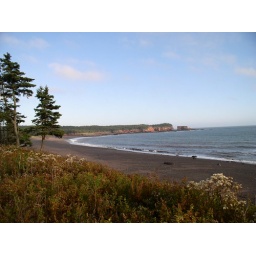
On the duck pond road in Gardner Creek, NB